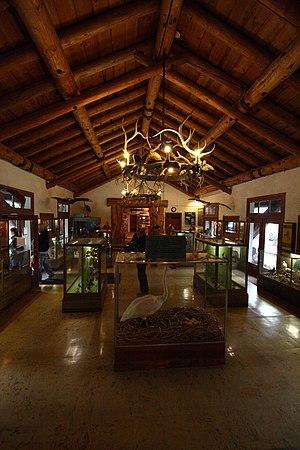
Intérieur du musée du Fishing Bridge, Parc National de Yellowstone, États-Unis